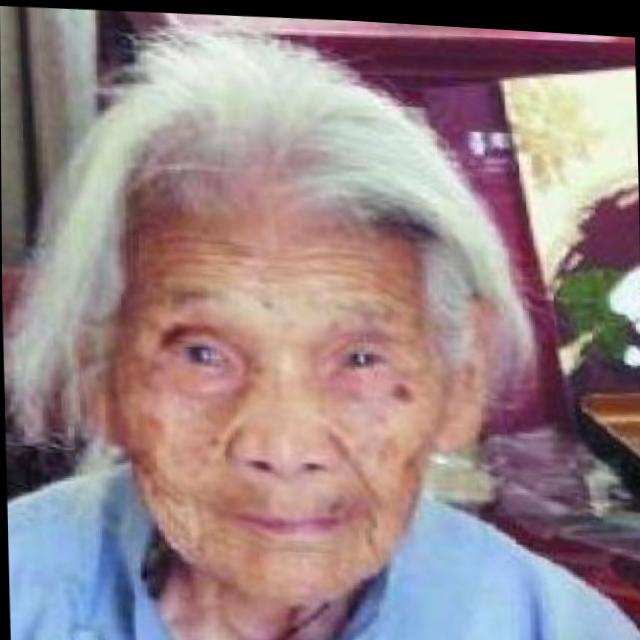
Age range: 65+